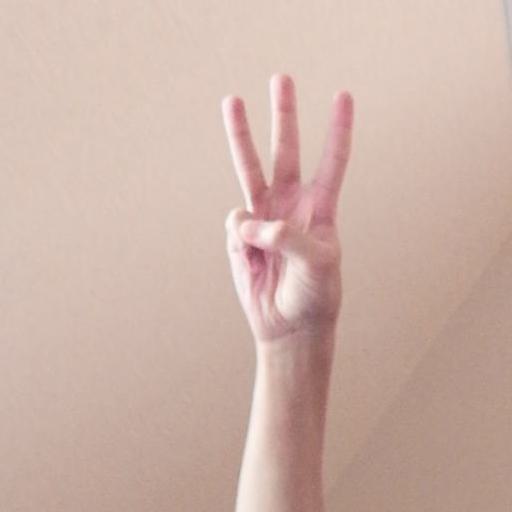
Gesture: three